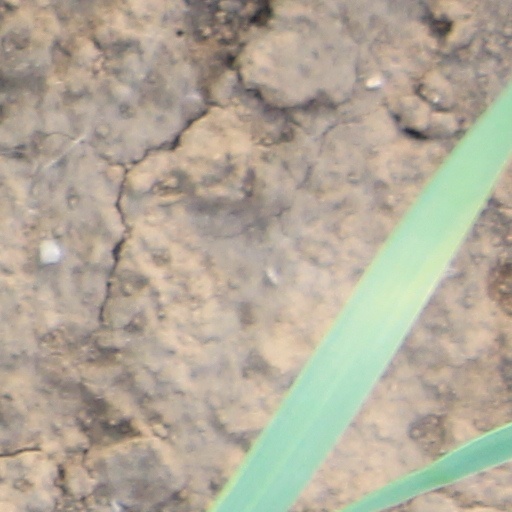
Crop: wheat